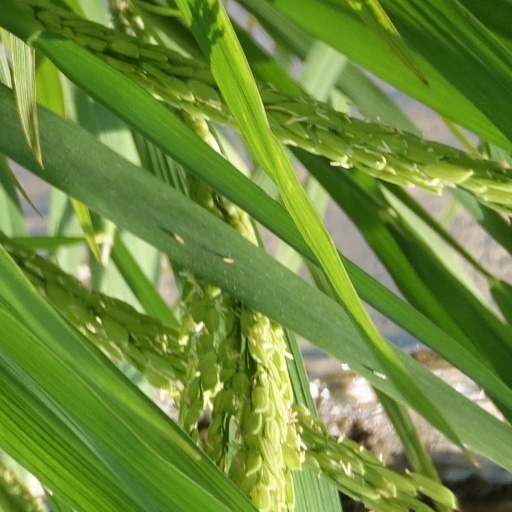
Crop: rice